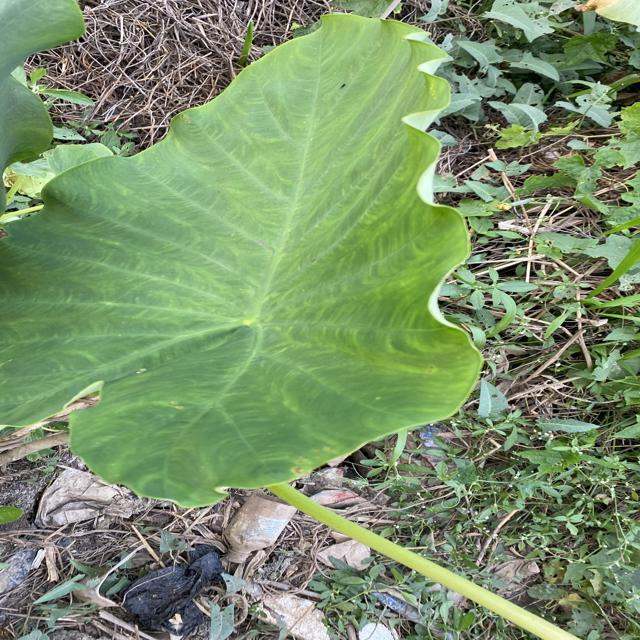
Label: Early_Blight